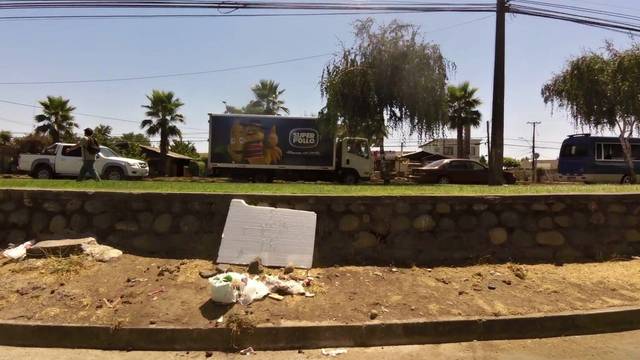
Region: Chile
Coordinates: -34.976, -71.217